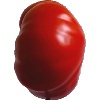
Label: Tomato 3